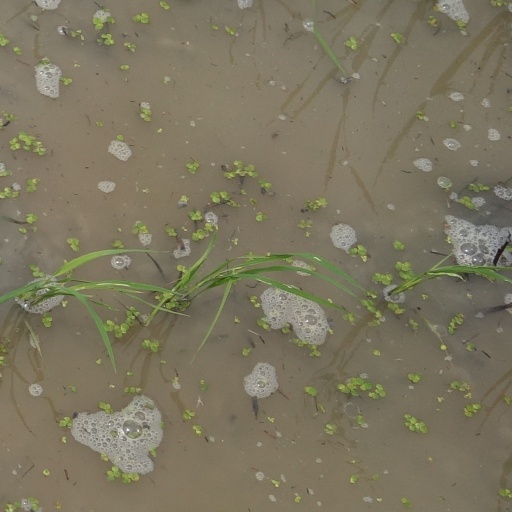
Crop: rice